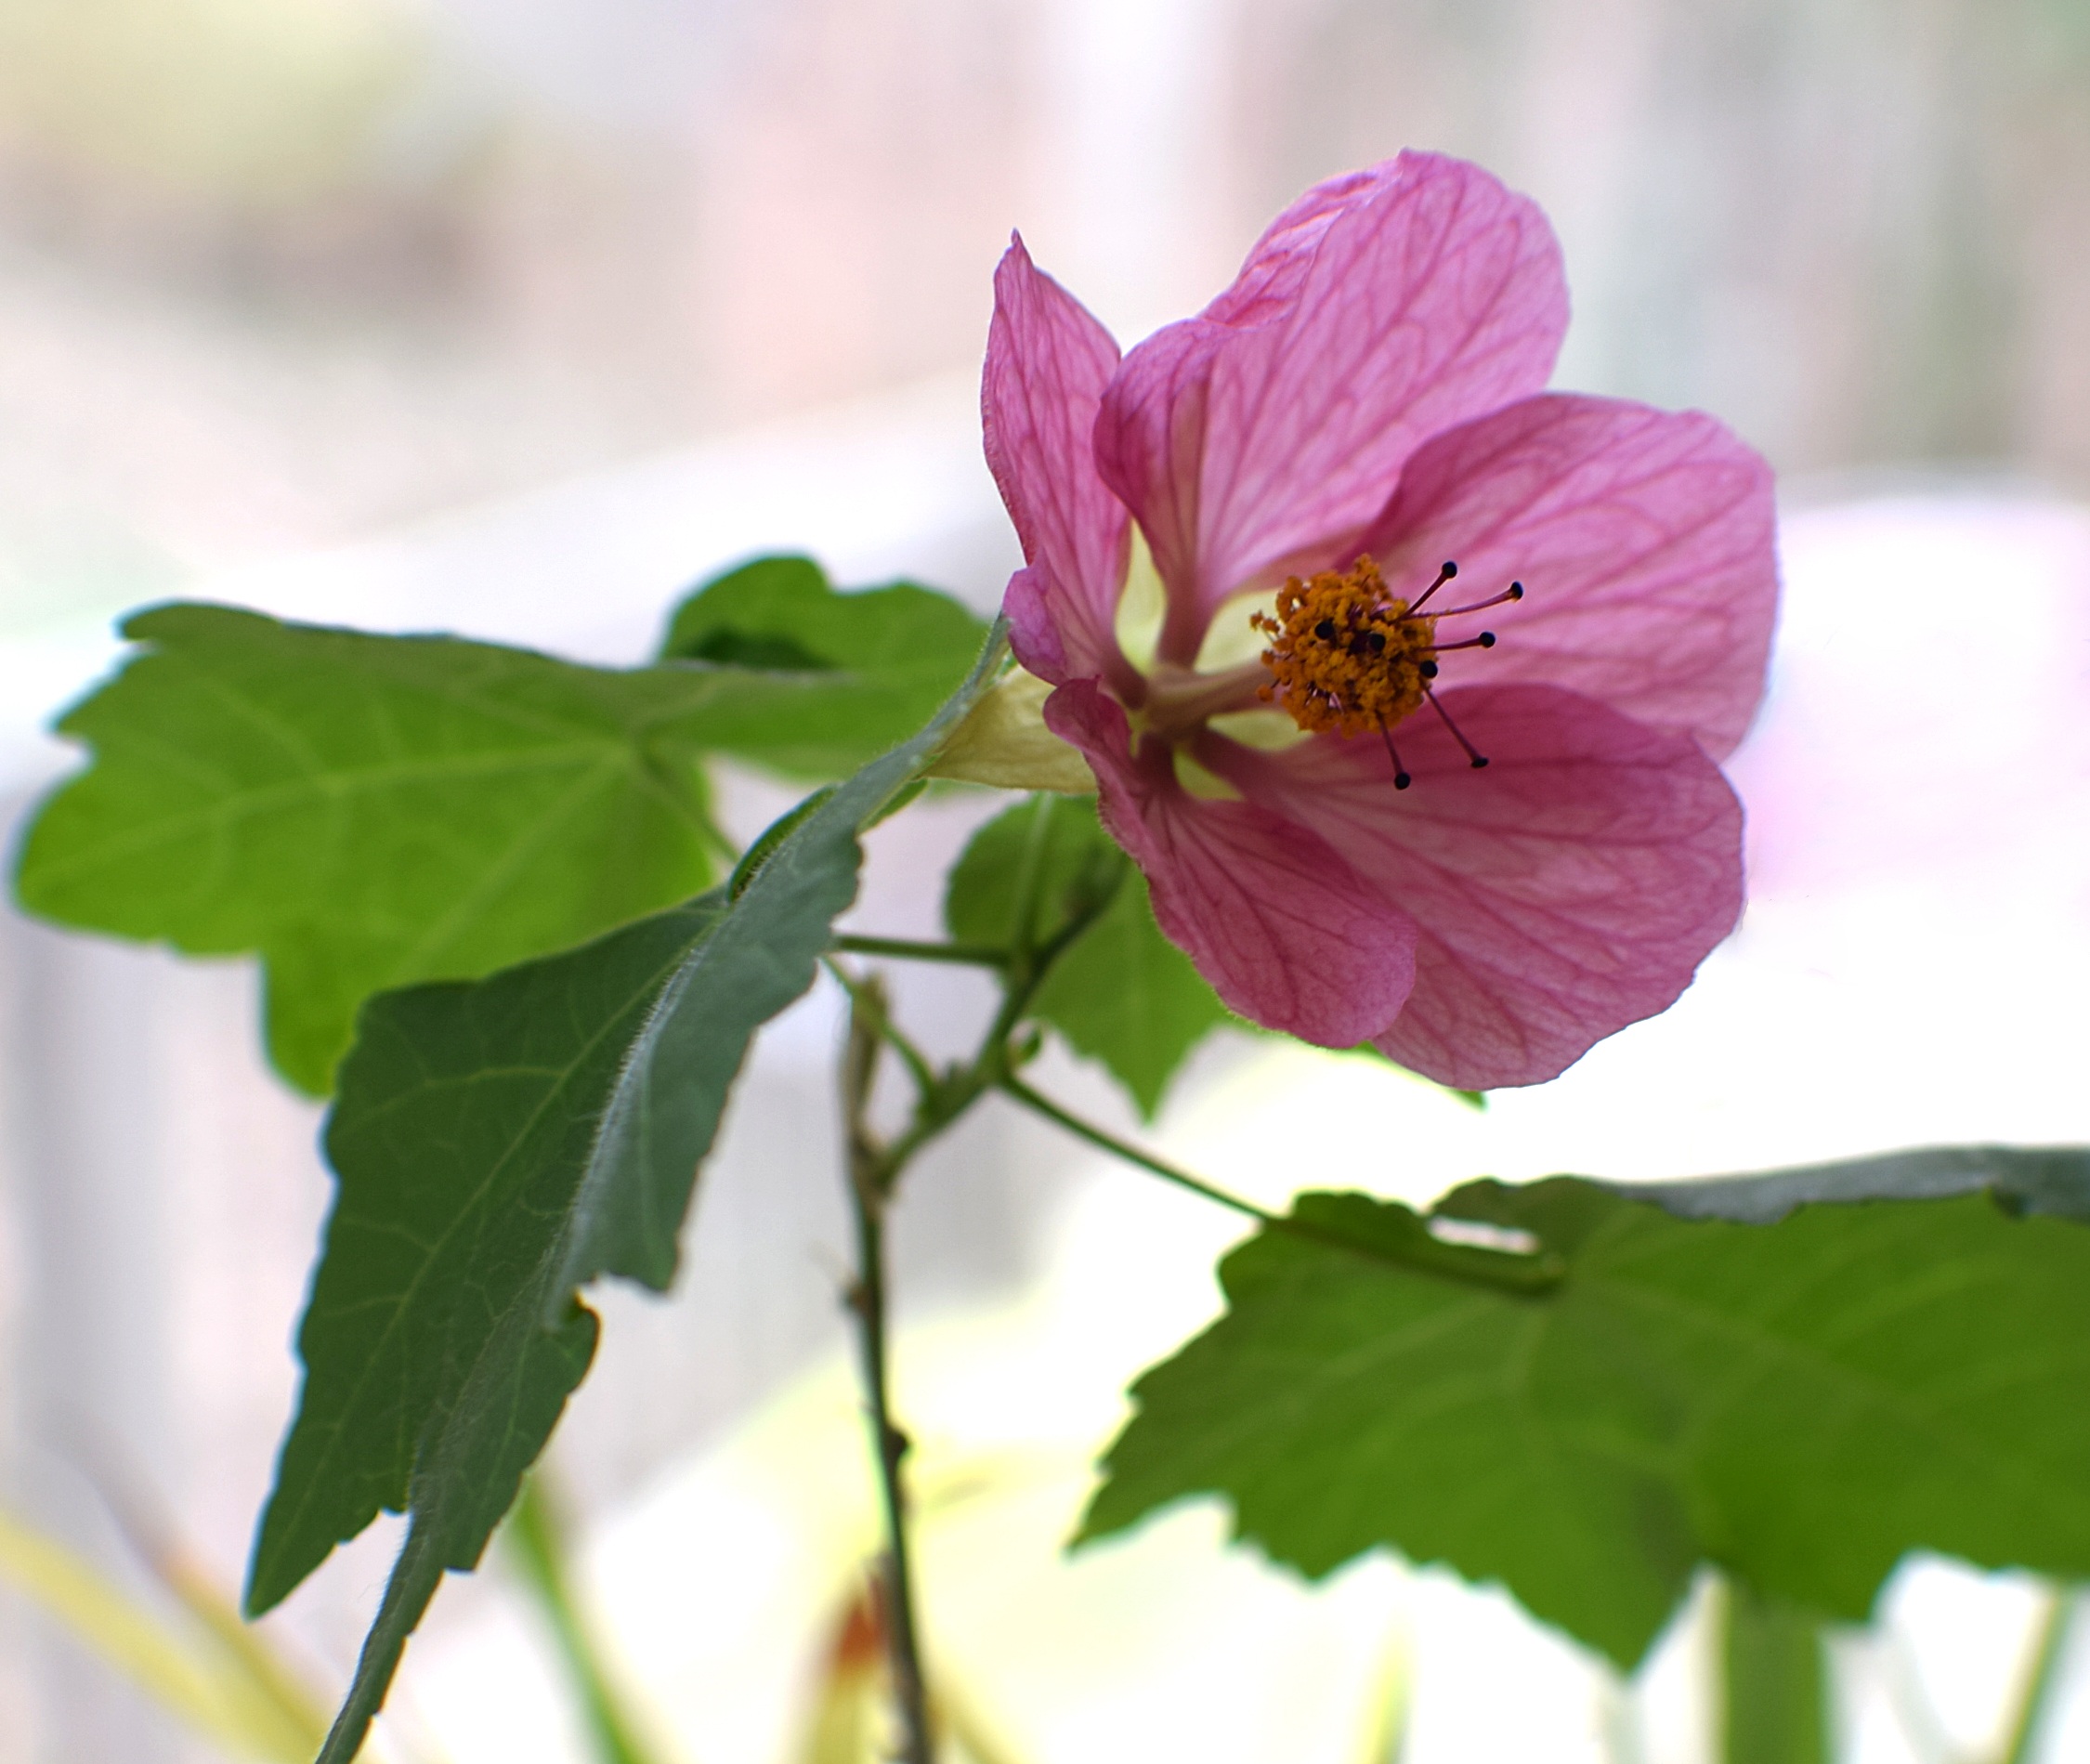
nature, blossom, plant, deck, flower, petal, bloom, produce, garden, pink, flora, wildflower, macro photography, flowering plant, container plant, flowering maple, land plant